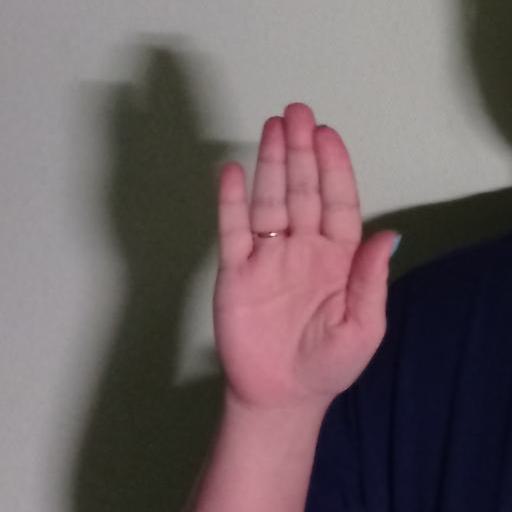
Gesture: stop